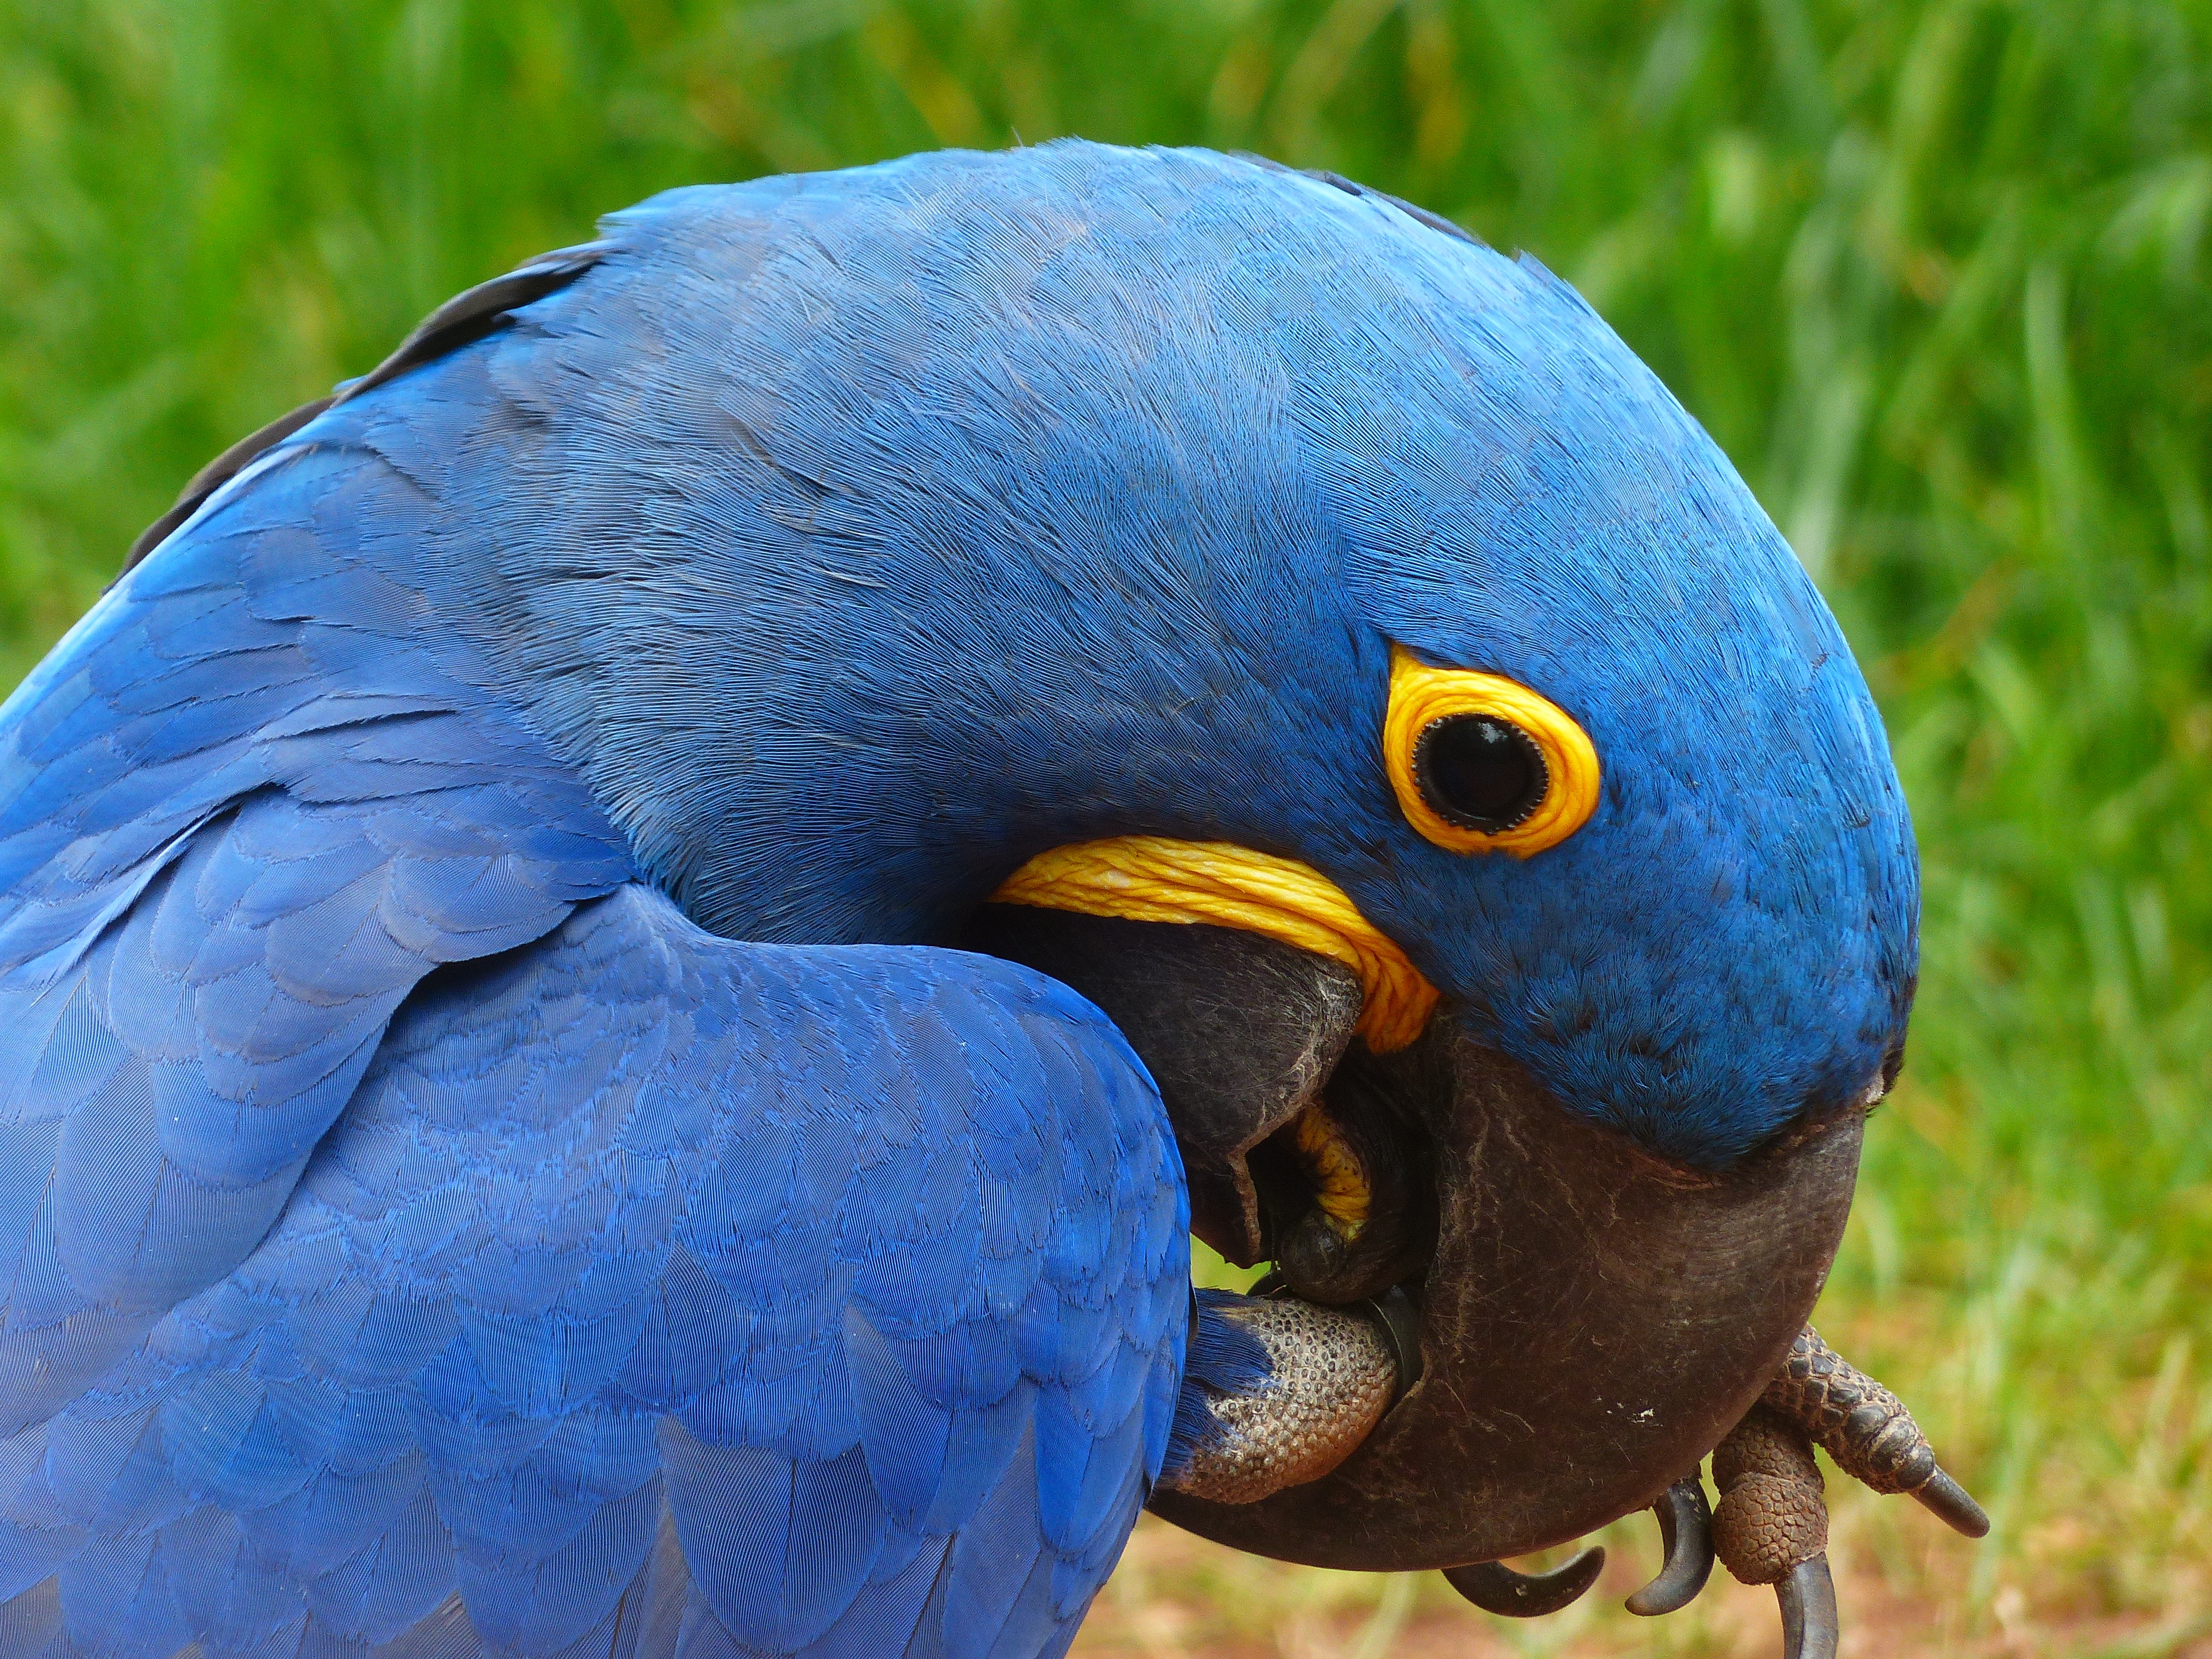
bird, play, wildlife, zoo, beak, blue, fauna, lorikeet, macaw, close up, vertebrate, parrot, beautiful, pretty, large, bill, ara, bite, psittacidae, psittaciformes, hyazinth ara, anodorhynchus, arini, anodorhynchus hyacinthinus, blauara